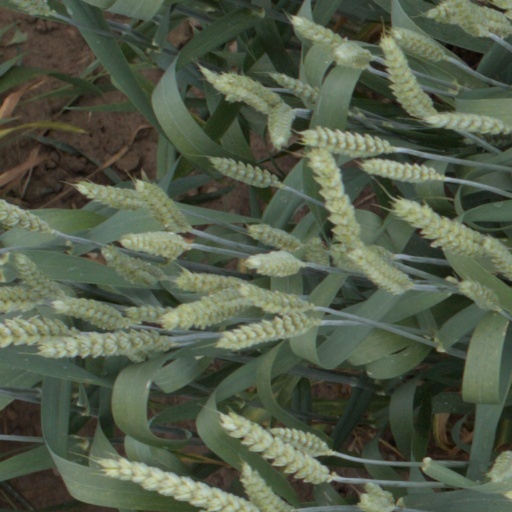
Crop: wheat